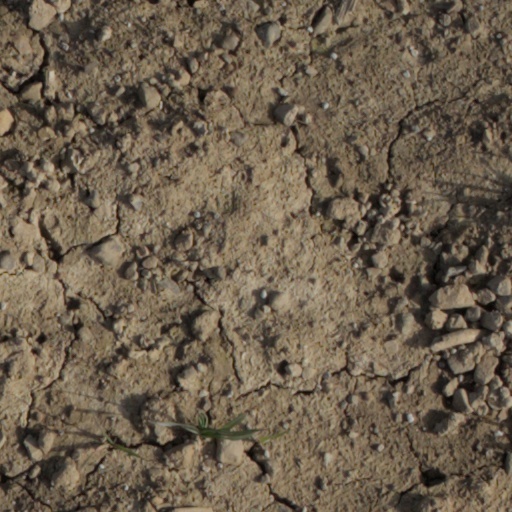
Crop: wheat